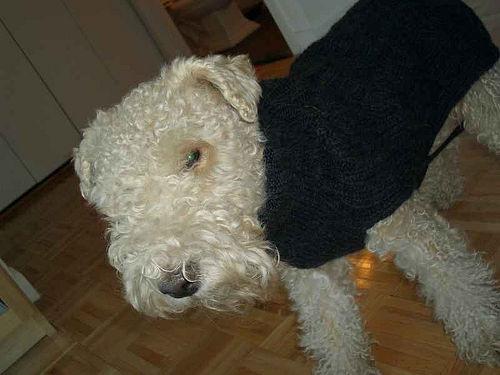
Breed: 216-n000017-Lakeland_terrier